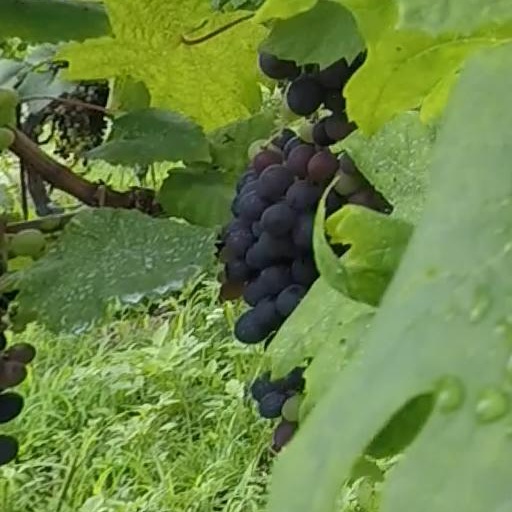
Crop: grape